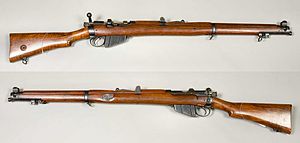
Lee-Enfield
Lee-Enfield No.1 Mk III
Lee-Enfield var i en række modeller den britiske hærs standard repetérriffel i over 60 år: fra 1895 til 1956. Uofficielt blev den brugt i den britiske hær i 1960'erne og stadig findes i de væbnede styrker i nogle Commonwealth lande. Den blev indført af mange af Storbritanniens kolonier og Commonwealth allierede som Indien, Australien, New Zealand og Canada.